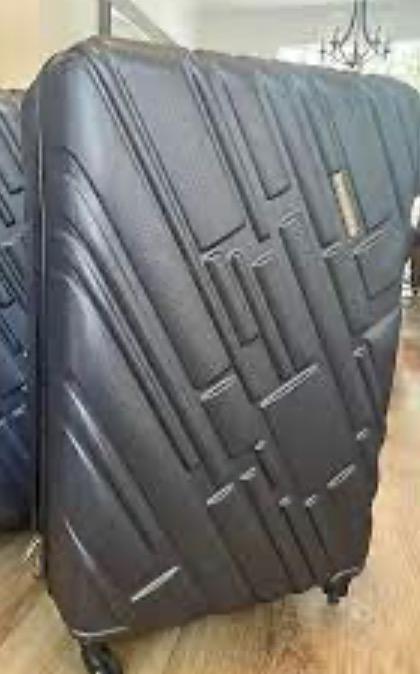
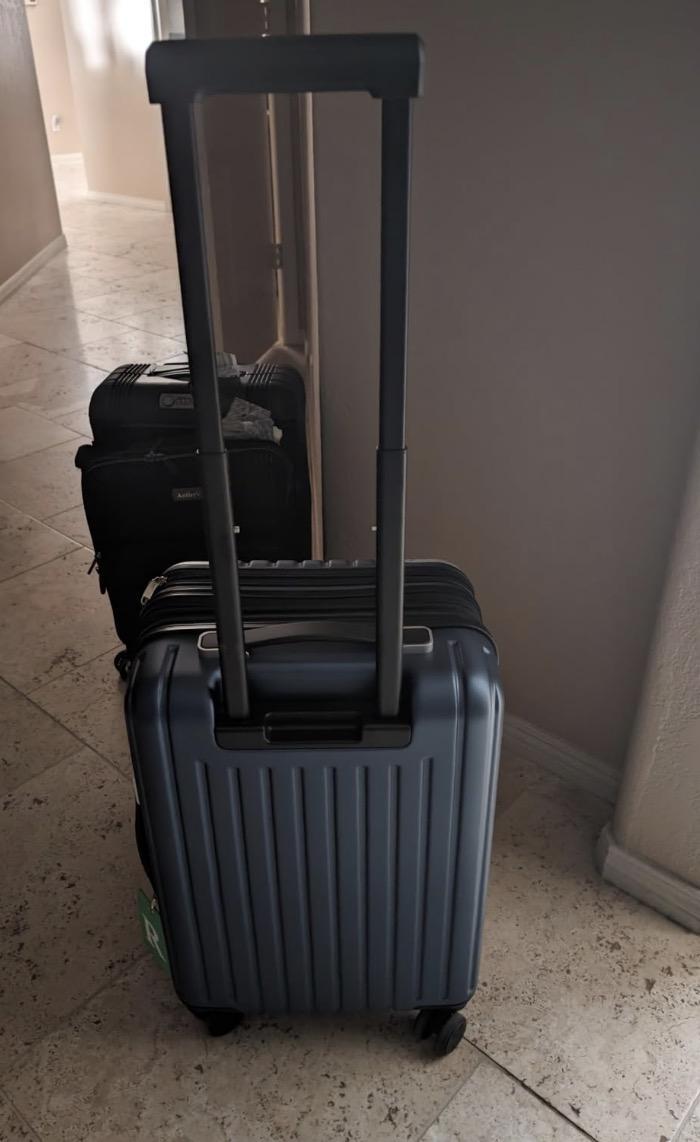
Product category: items_tea
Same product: no